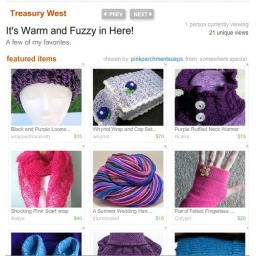
My purple and black hat featured in a treasury on Etsy.com